Donald Faison

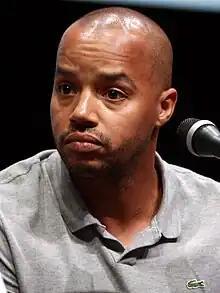
Faison in 2013

Donald Adeosun Faison (born June 22, 1974) is an American actor and comedian. He is known for his leading role as Dr. Chris Turk in the ABC/NBC comedy-drama "Scrubs" (2001–2010), and a supporting role as Murray in both the film "Clueless" (1995) and the subsequent television series of the same name. He also starred as Phil Chase in the TV Land sitcom "The Exes" (2011–2015). Faison has also co-starred in the films "Waiting to Exhale" (1995), "Remember the Titans" (2000), "Uptown Girls" (2003), "Something New" (2006), "Next Day Air" (2009), "Skyline" (2010), and "Kick-Ass 2" (2013).